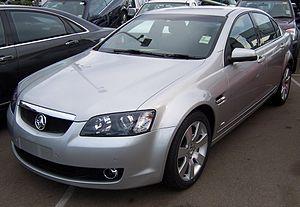
Une grande routière, ou simplement routière, est une automobile du segment E.